Tampere City Hall

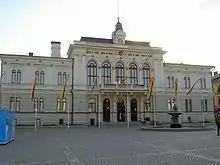
The Tampere City Hall on the edge of the Tampere Central Square. In the front of the building are the banners of the city of Tampere.

The Tampere City Hall is a Neo-Renaissance building in Tampere, Finland, situated at the edge of the Tampere Central Square. The current city hall was built in 1890 and was designed by Georg Schreck. The palacial building has many halls and the city of Tampere holds many events there. During the Great Strike in 1905, the so-called "Red Manifest" was read from the balcony of the Tampere City Hall.